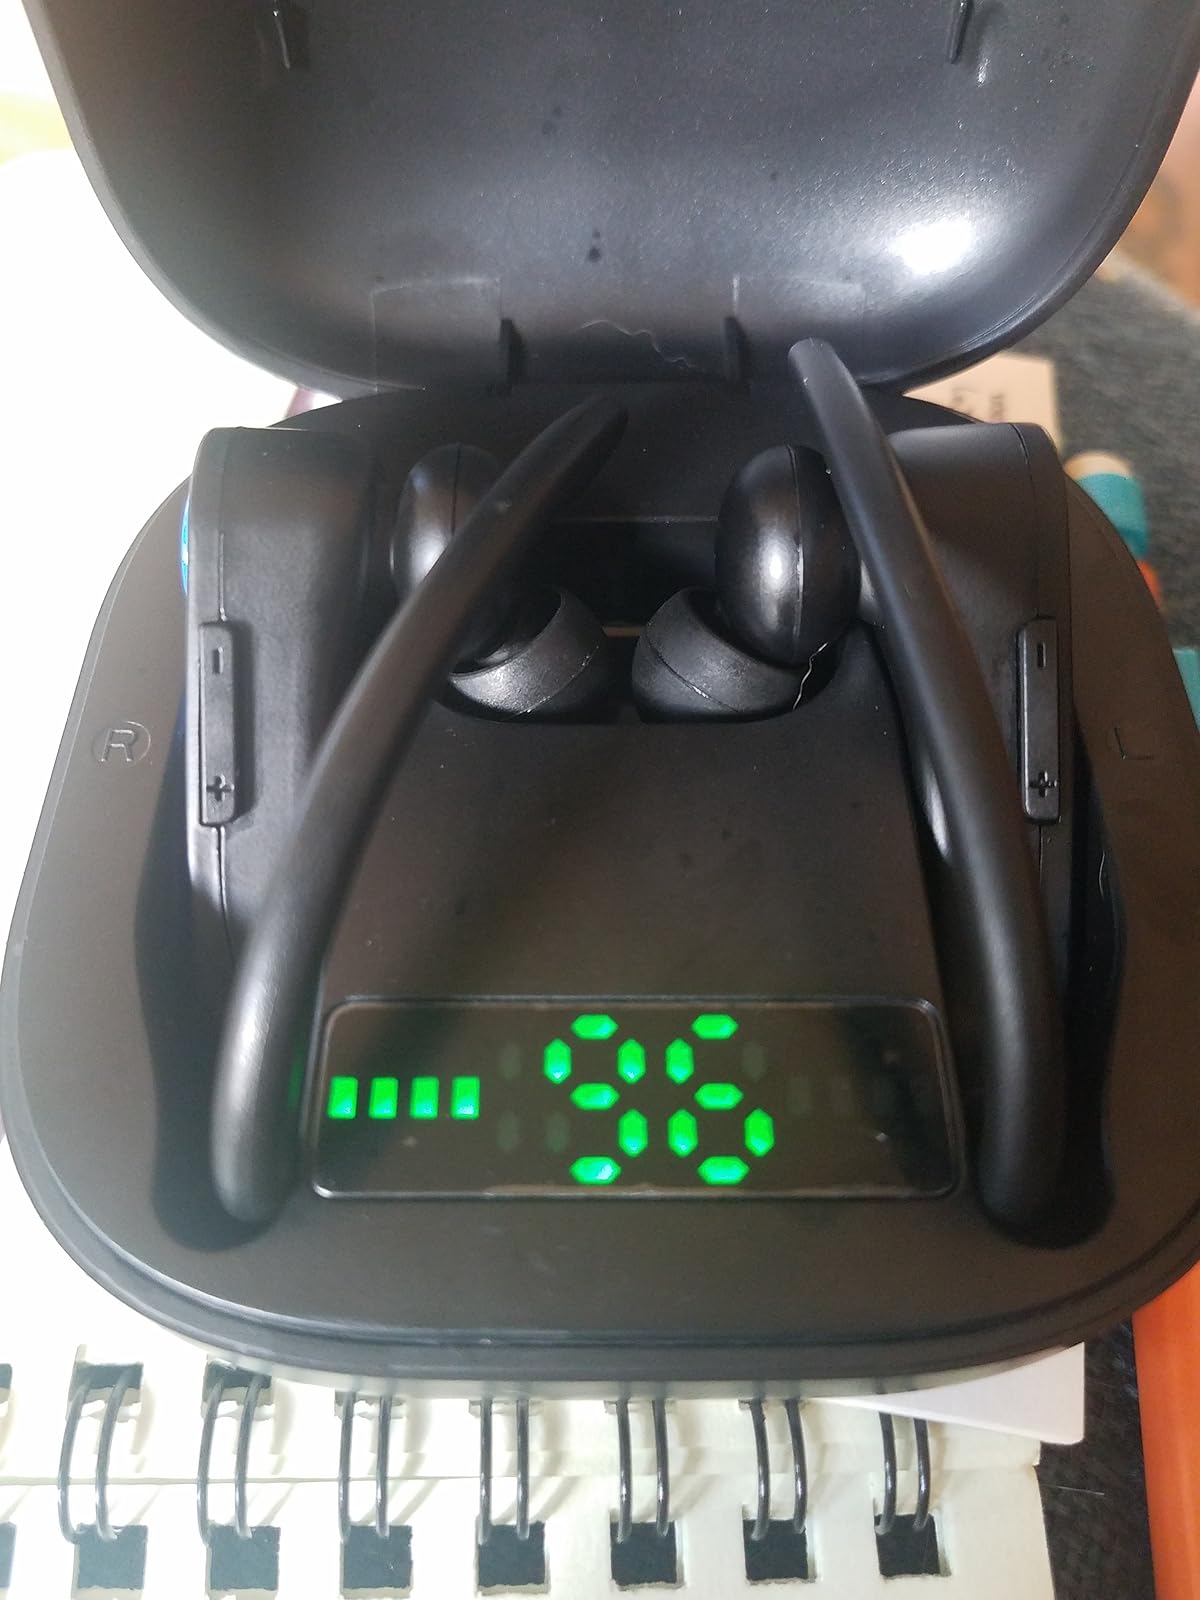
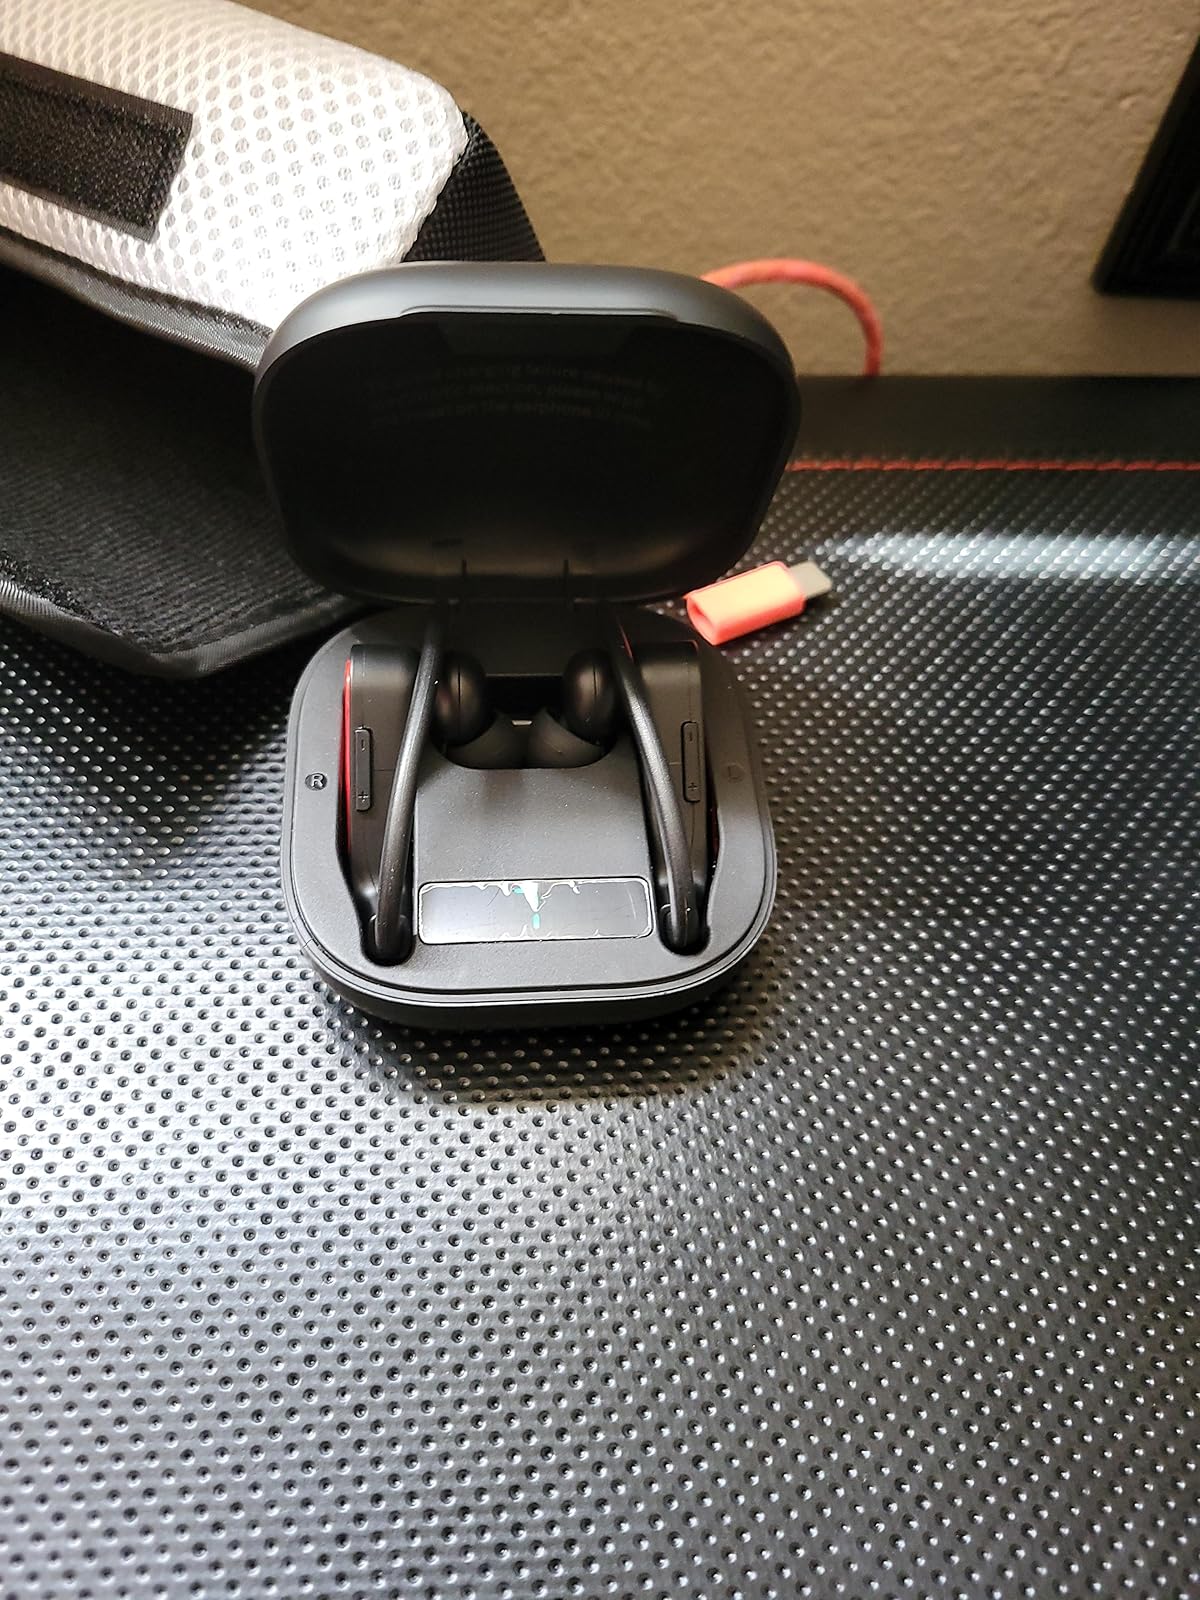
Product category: earbuds
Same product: no